Hong Liangji

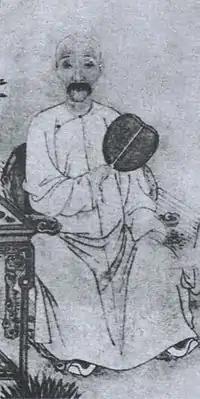
Hong Liangji

Hong Liangji (1746–1809), courtesy names Junzhi and Zhicun, was a Chinese scholar, statesman, political theorist, and philosopher. He was most famous for his critical essay to the Qianlong Emperor, which resulted in his banishment to Yili in Xinjiang. In modern times, he is best remembered for his essay "Zhi Ping Pian" ("On Governance and Well-being of the Empire") on population growth and its sociopolitical consequence, in which he raised many of the same issues that were raised by Malthus writing during the same period in England.